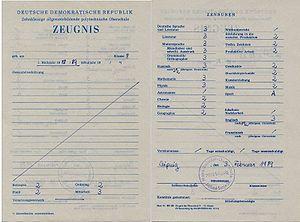
Le système éducatif est-allemand existait depuis 1946 dans ce qui était à l'époque la zone d'occupation soviétique. Il fut prononcé par la loi sur la démocratisation de l'école allemande en tant qu'école unitaire. Il n'existait qu'une seule école en RDA, et celle-ci assurait la même instruction pour tous les enfants. L'enseignement était gratuit, laïc et public. Le système d'enseignement comprenait l'éducation préscolaire, l'école d'enseignement général et polytechnique de dix classes, la formation professionnelle, la préparation aux études supérieures, l'enseignement technique, spécial et supérieur, le perfectionnement et la formation permanente, les écoles spéciales et les centres professionnels pour les handicapés moteurs et cérébraux, pour les mal-voyants, pour les enfants et les adolescents relevants de longue maladie, et enfin, les écoles d'orthophonie. Aussi, les établissements de l'enfance assistée s'occupaient des orphelins ainsi que d'autres enfants.